Ferjan Ormeling Jr.

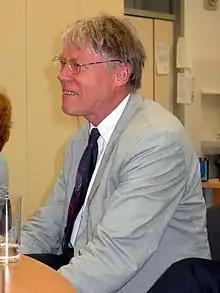

Ferdinand Jan Ormeling Jr. (20 November 1942 – 13 June 2025), mainly known as Ferjan Ormeling, was a Dutch cartographer. He was the son of the well-known cartographer and geographer Ferdinand Jan Ormeling Sr.